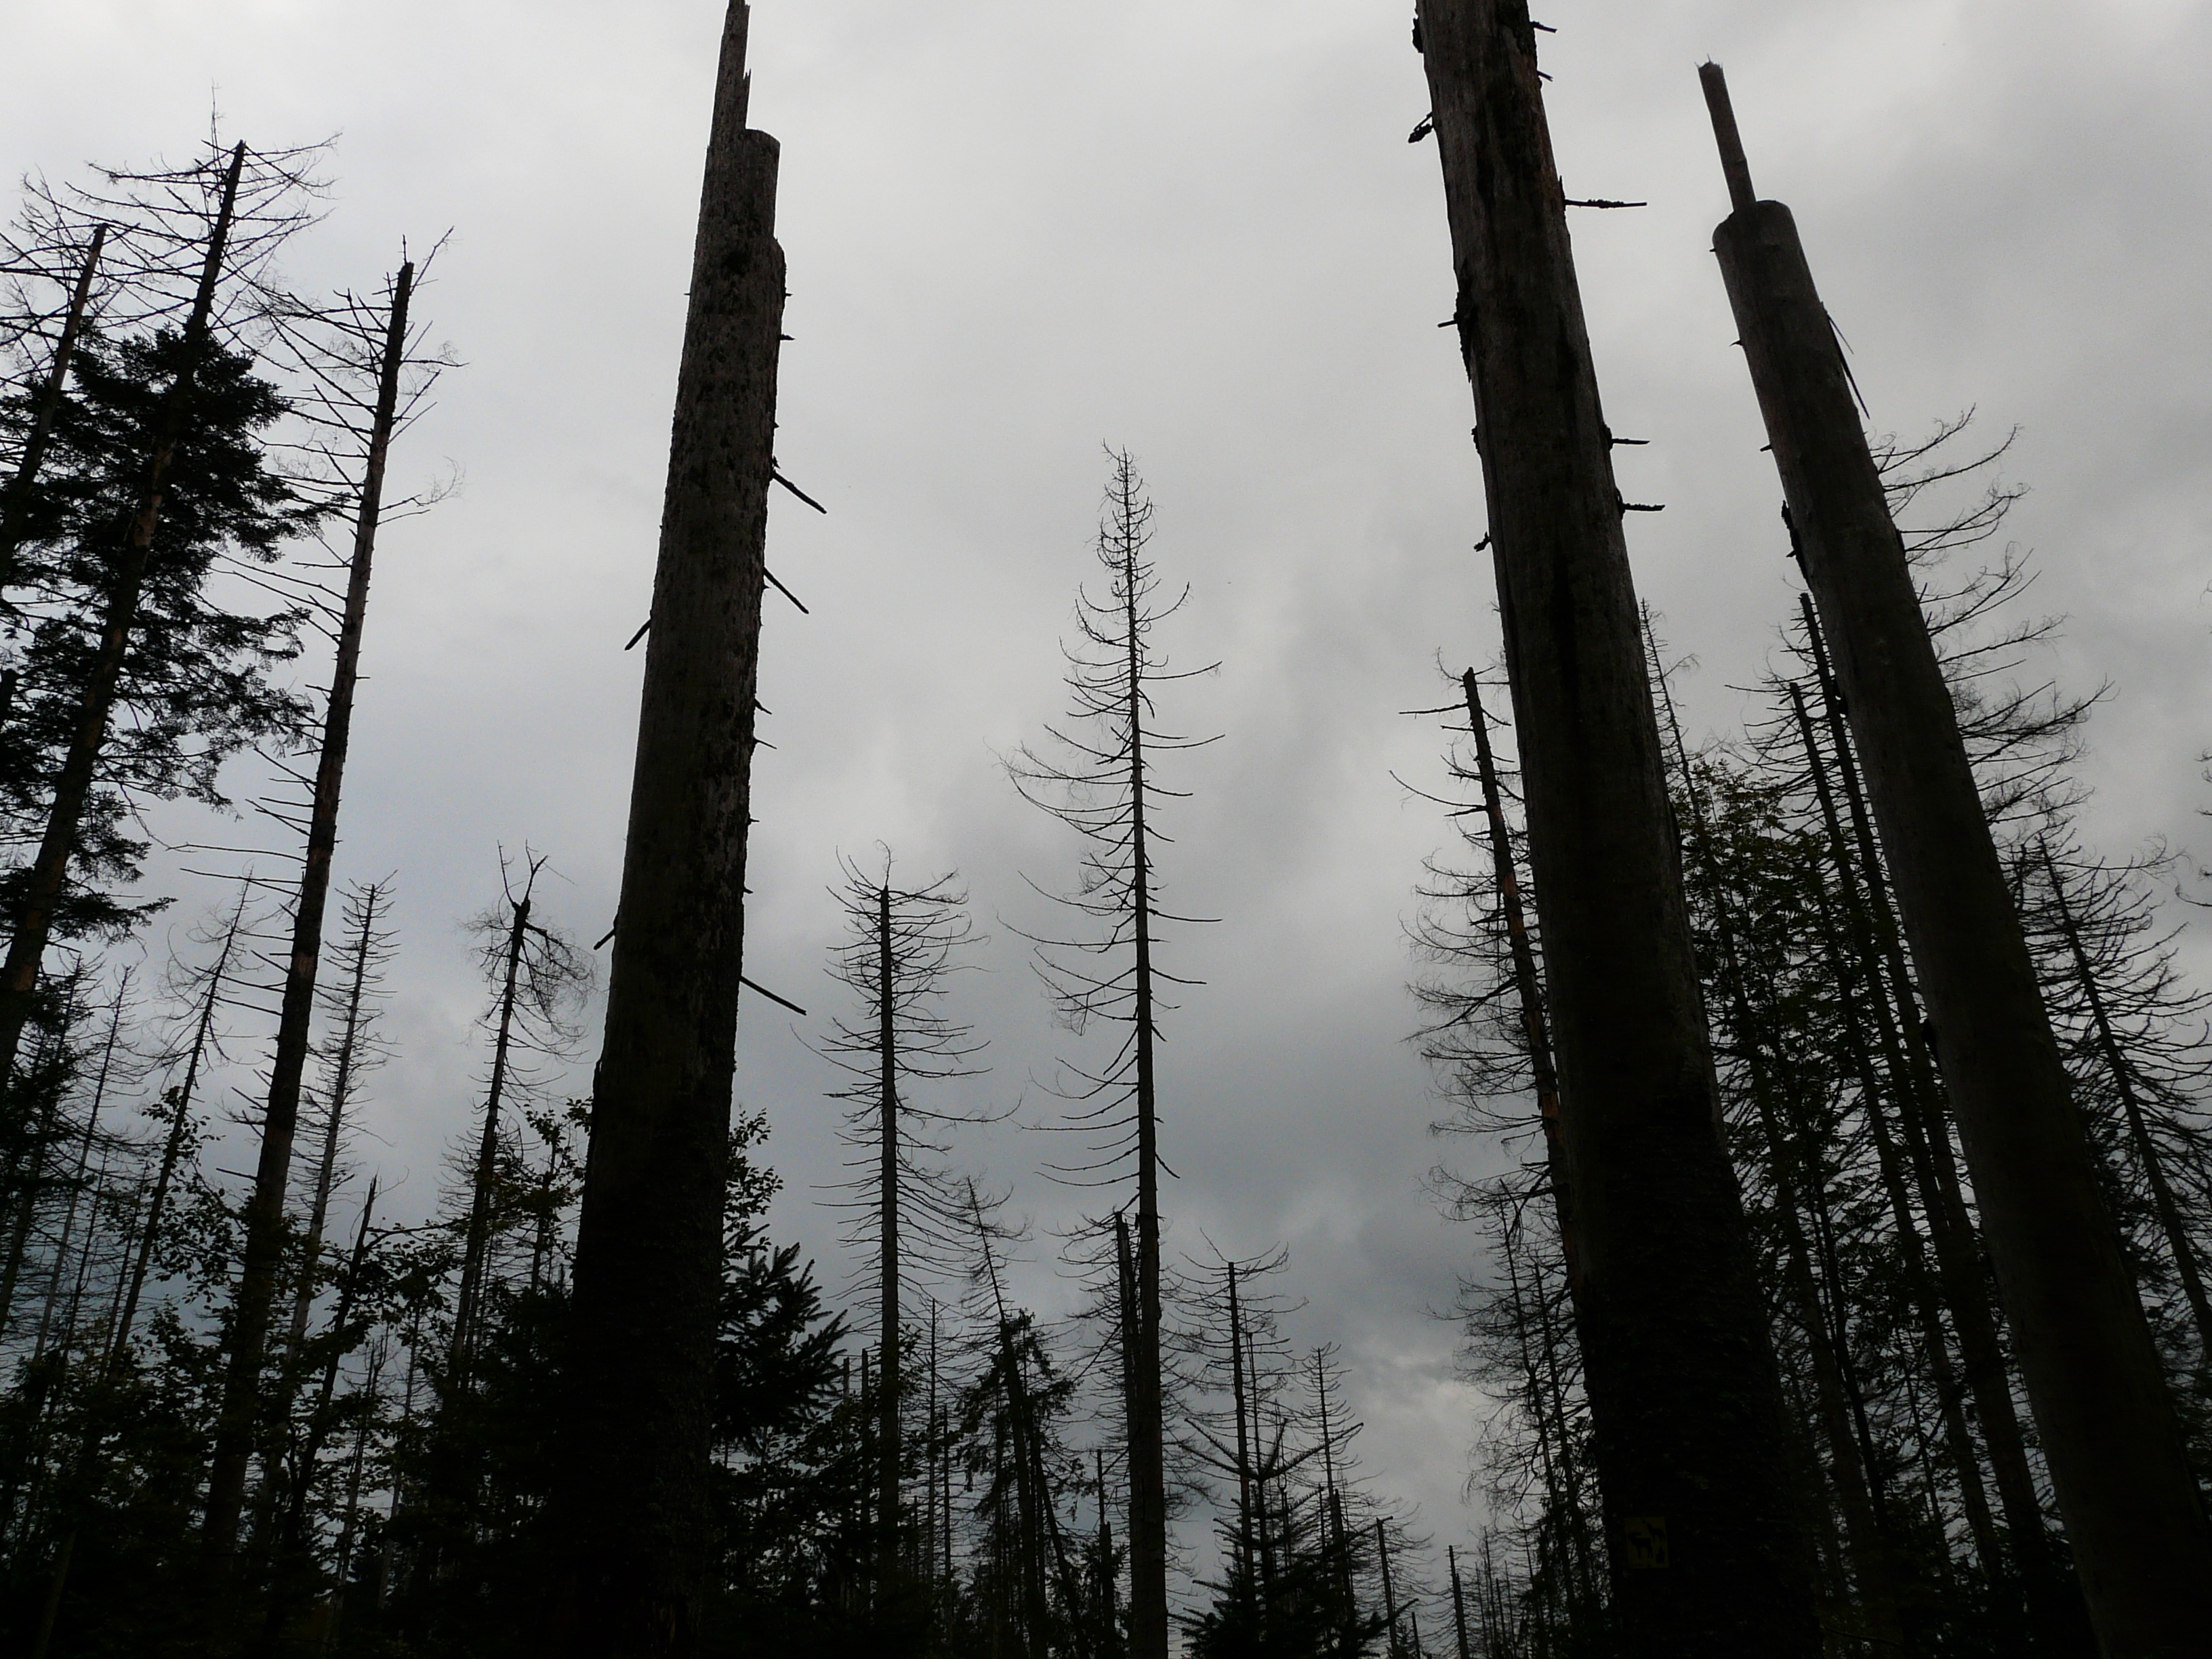
tree, forest, mountain, snow, winter, cloud, plant, sky, sunlight, barren, dark, storm, dead, death, lonely, sad, grey, clouds, habitat, waldsterben, forward, trist, slurry, dead trees, bad weather, dead wood, hopelessness, atmospheric phenomenon, woody plant